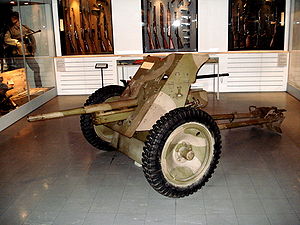
3,7 cm PaK 36
3,7-cm-PaK 36 var en panserværnskanon i den tyske Wehrmacht under 2. verdenskrig. Det var den standard panserværnskanon for det tyske infanteri indtil 1942. Den blev afløst af 5 cm PaK 38 kanonen.